Leanne M. Williams

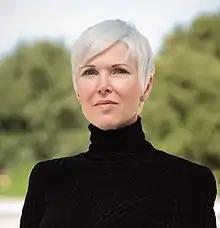

Leanne M. Williams is a professor in psychiatry and behavioural sciences at Stanford University. She is also the founding director of the Stanford Center for Precision Mental Health and Wellness and of the Precision Psychiatry and Translational Neuroscience Laboratory in the Stanford Medical School.